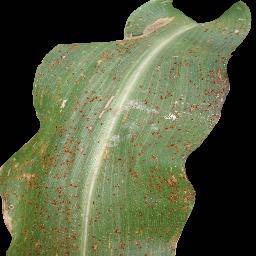
Label: Corn___Common_rust